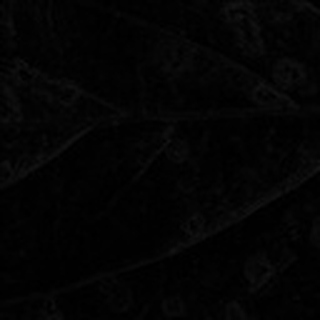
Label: cotton_target_spot